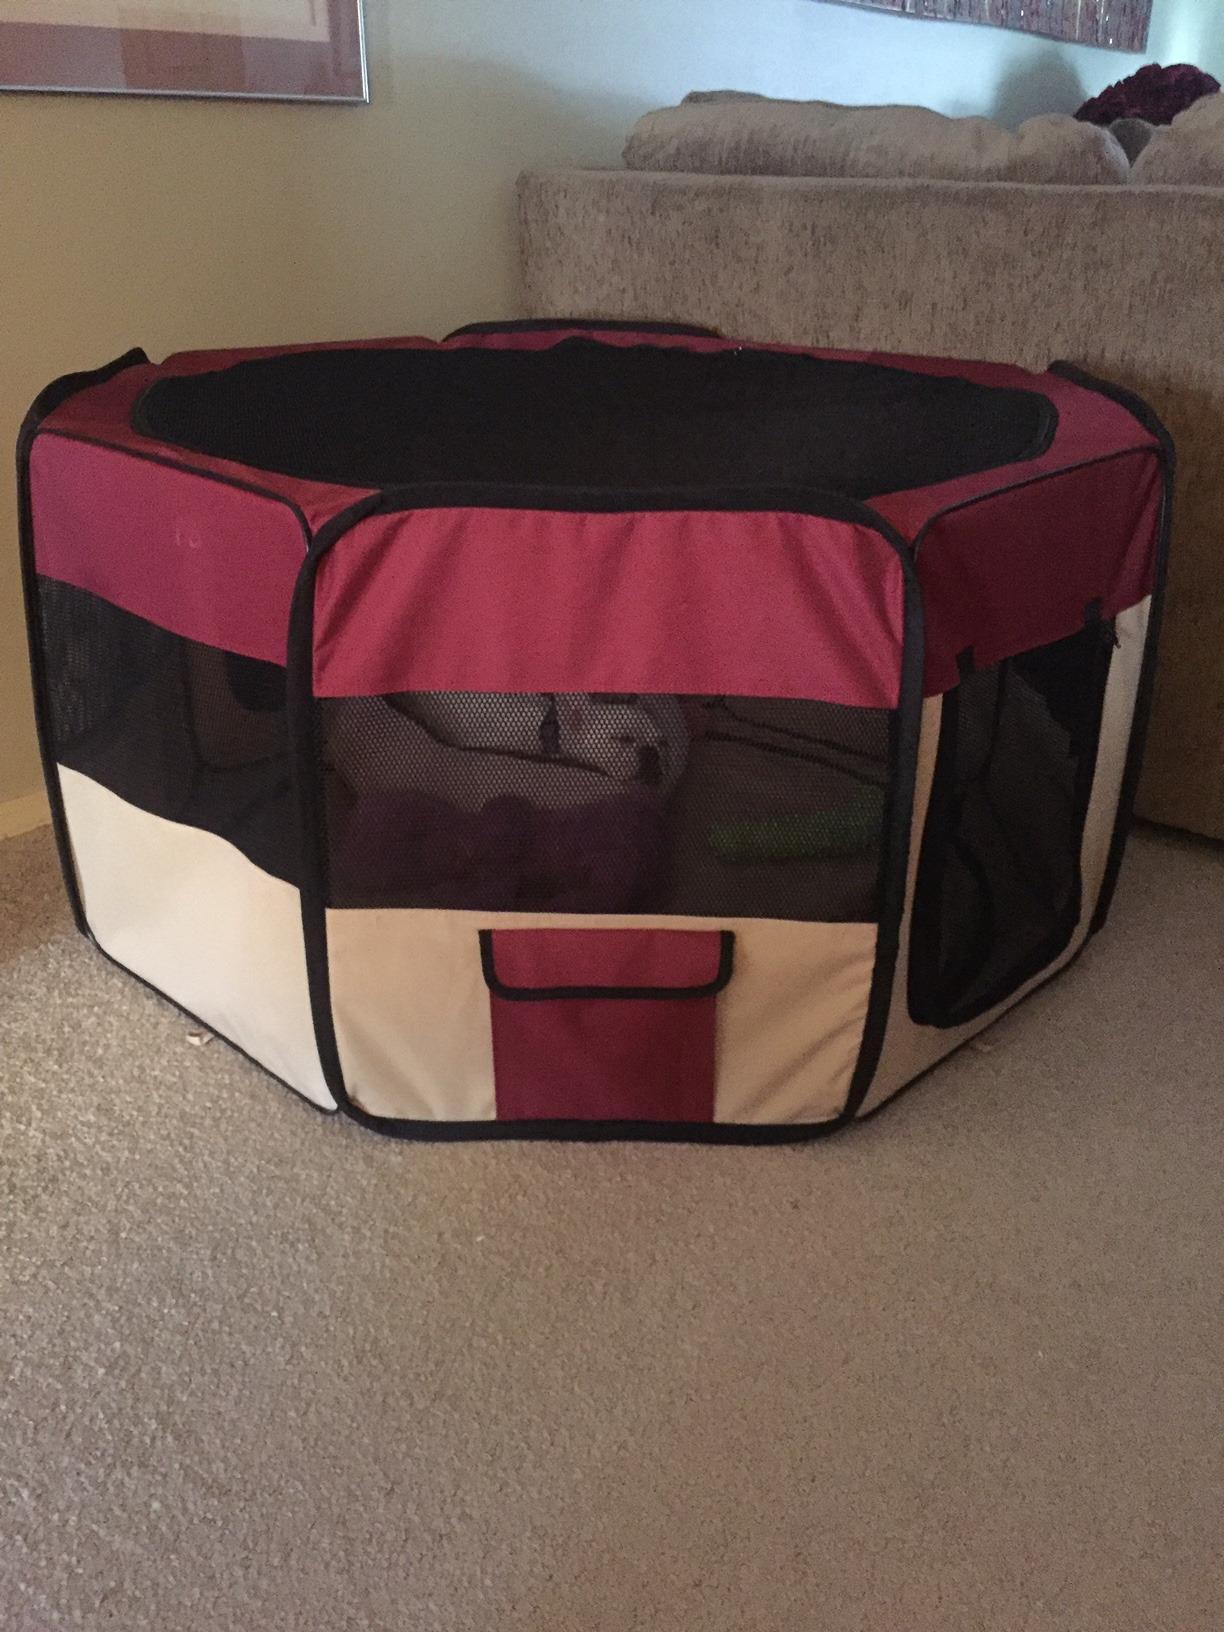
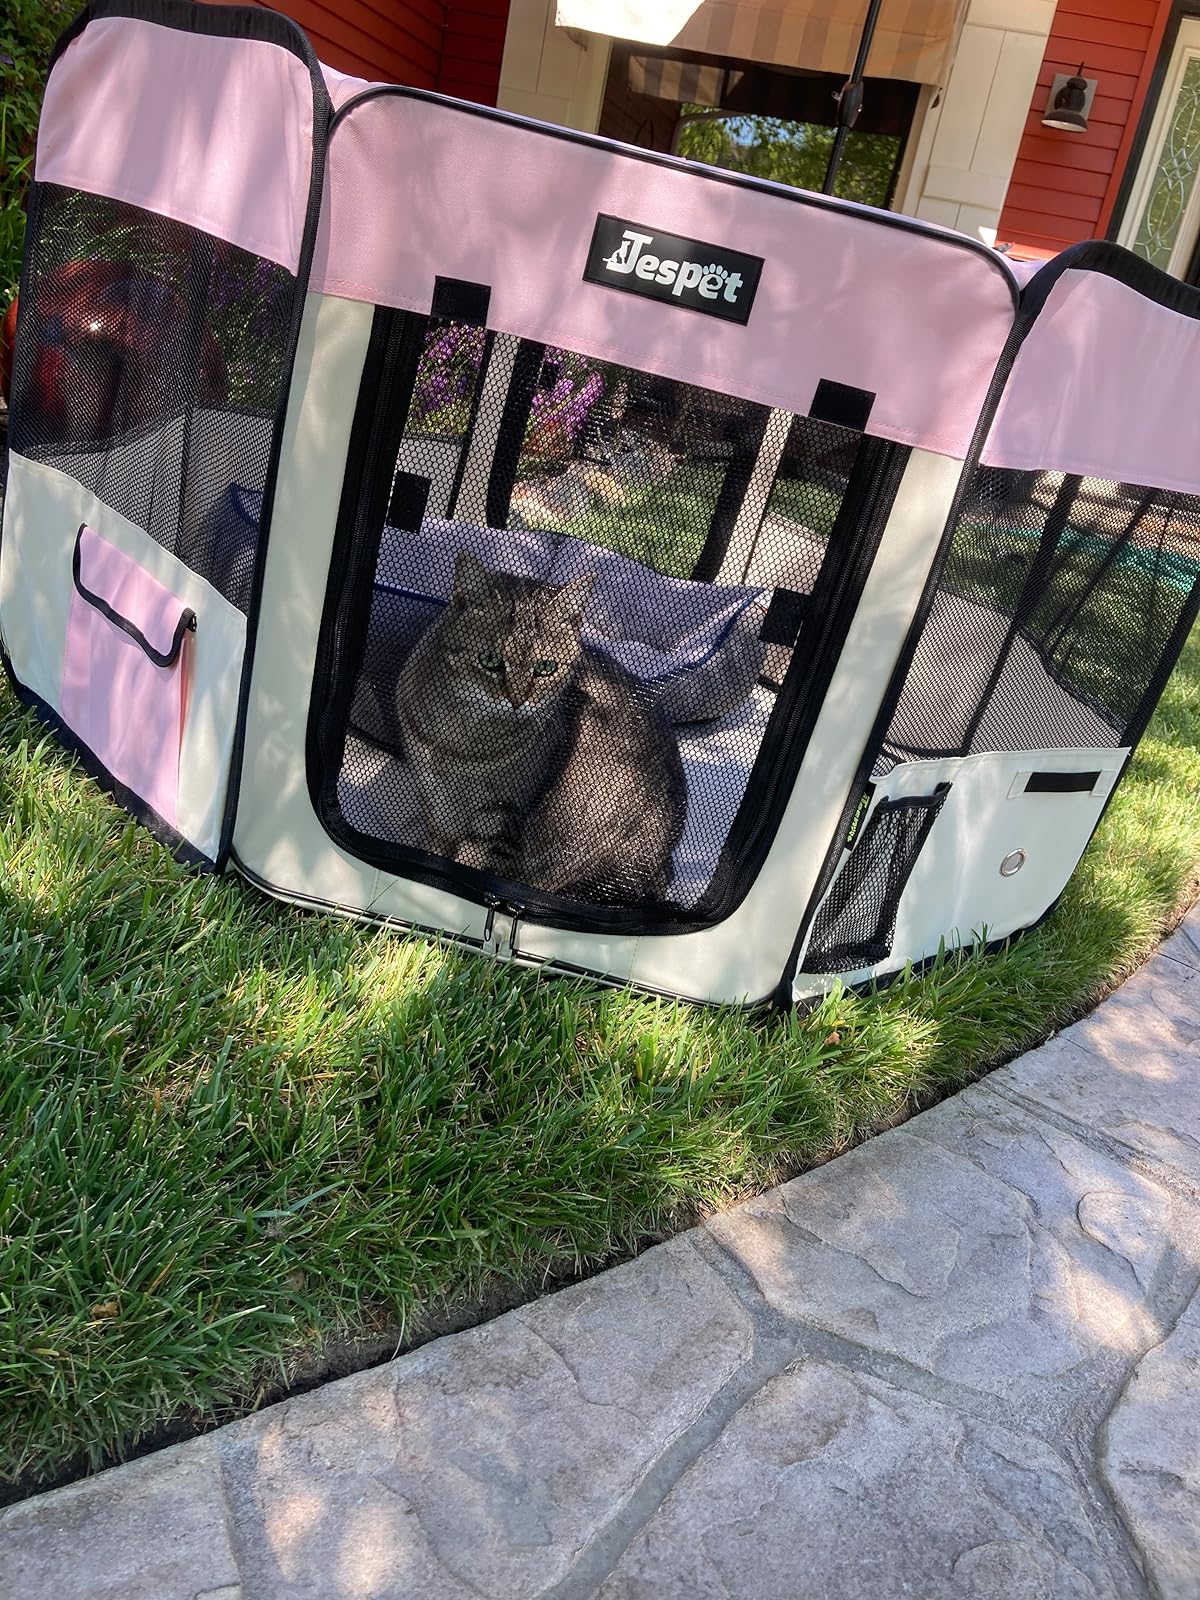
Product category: items_kennel
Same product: no